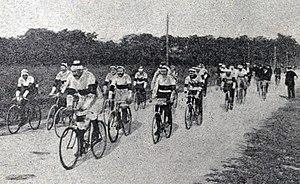
Le Vélo Club de Levallois-Perret, groupé, en septembre 1903 (lors de Paris-Troyes).
Fernand Vast, né le 26 mai 1886 à Garches et mort le 7 juin 1968 à Saint-Cloud à l'âge de 82 ans, est un coureur cycliste français.